Answer in natural language. Considering the relative positions, where is framed monochromatic wall decor painting with respect to brown top white leg dining table? Choose between the following options: right or left
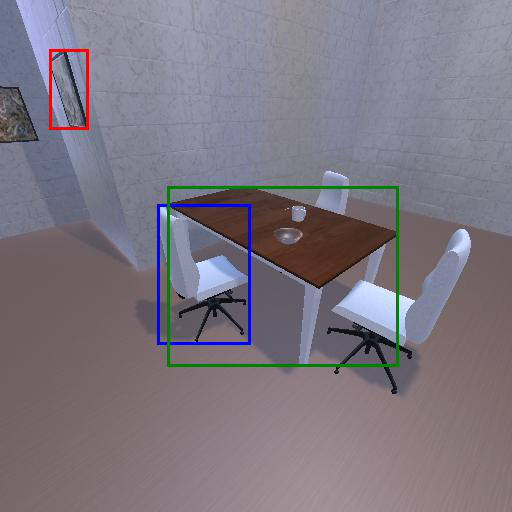
<answer>left</answer>